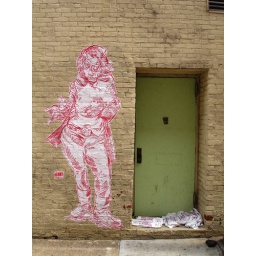
Stencil on bond paper by street artist ELBOW-TOE.